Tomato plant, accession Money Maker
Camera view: tilt-top (135 deg); turntable rotation: 330 degrees
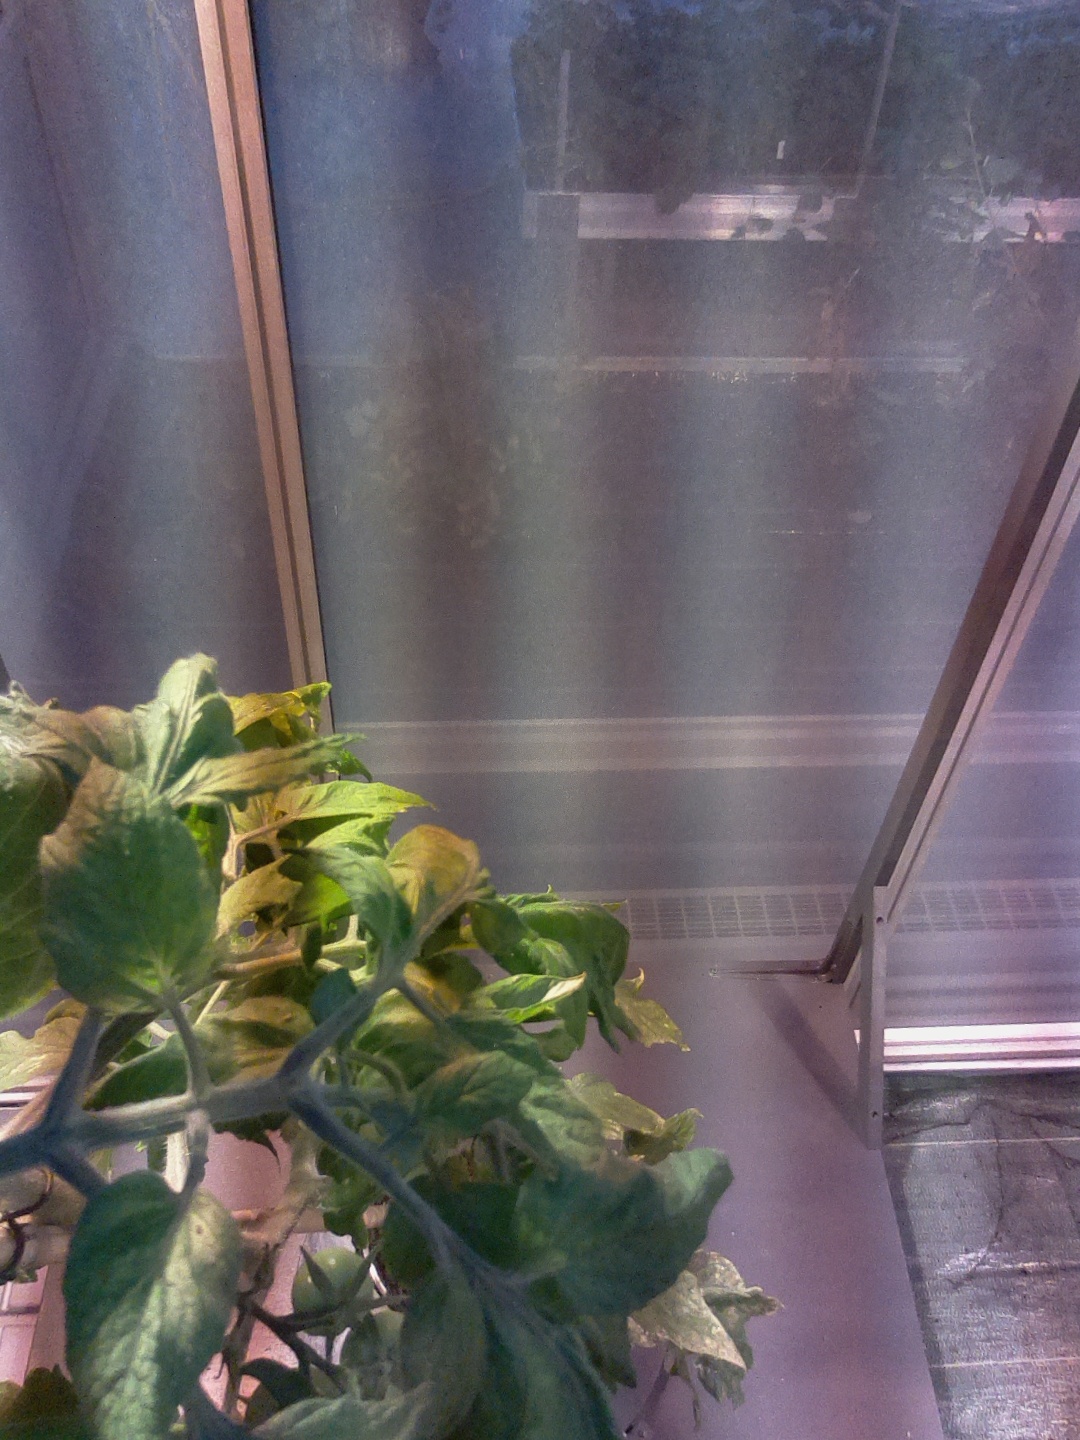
BBCH growth stage 75: 50%-60% of final fruit size